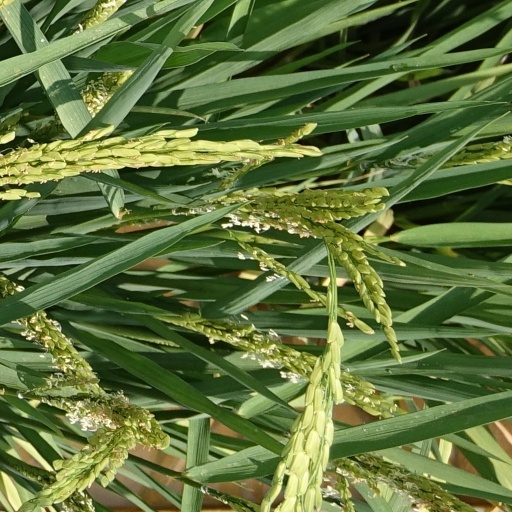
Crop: rice